Şarık Arıyak

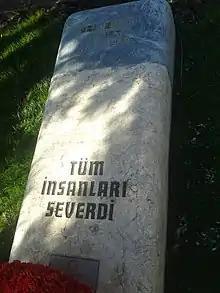
Tombstone of Arıyak. It reads ""He loved all human being"s".

Şarık Arıyak (3 March 1930 – 17 December 1980) was a Turkish diplomat killed by an organization named Justice Commandos of the Armenian Genocide in Sydney, Australia.